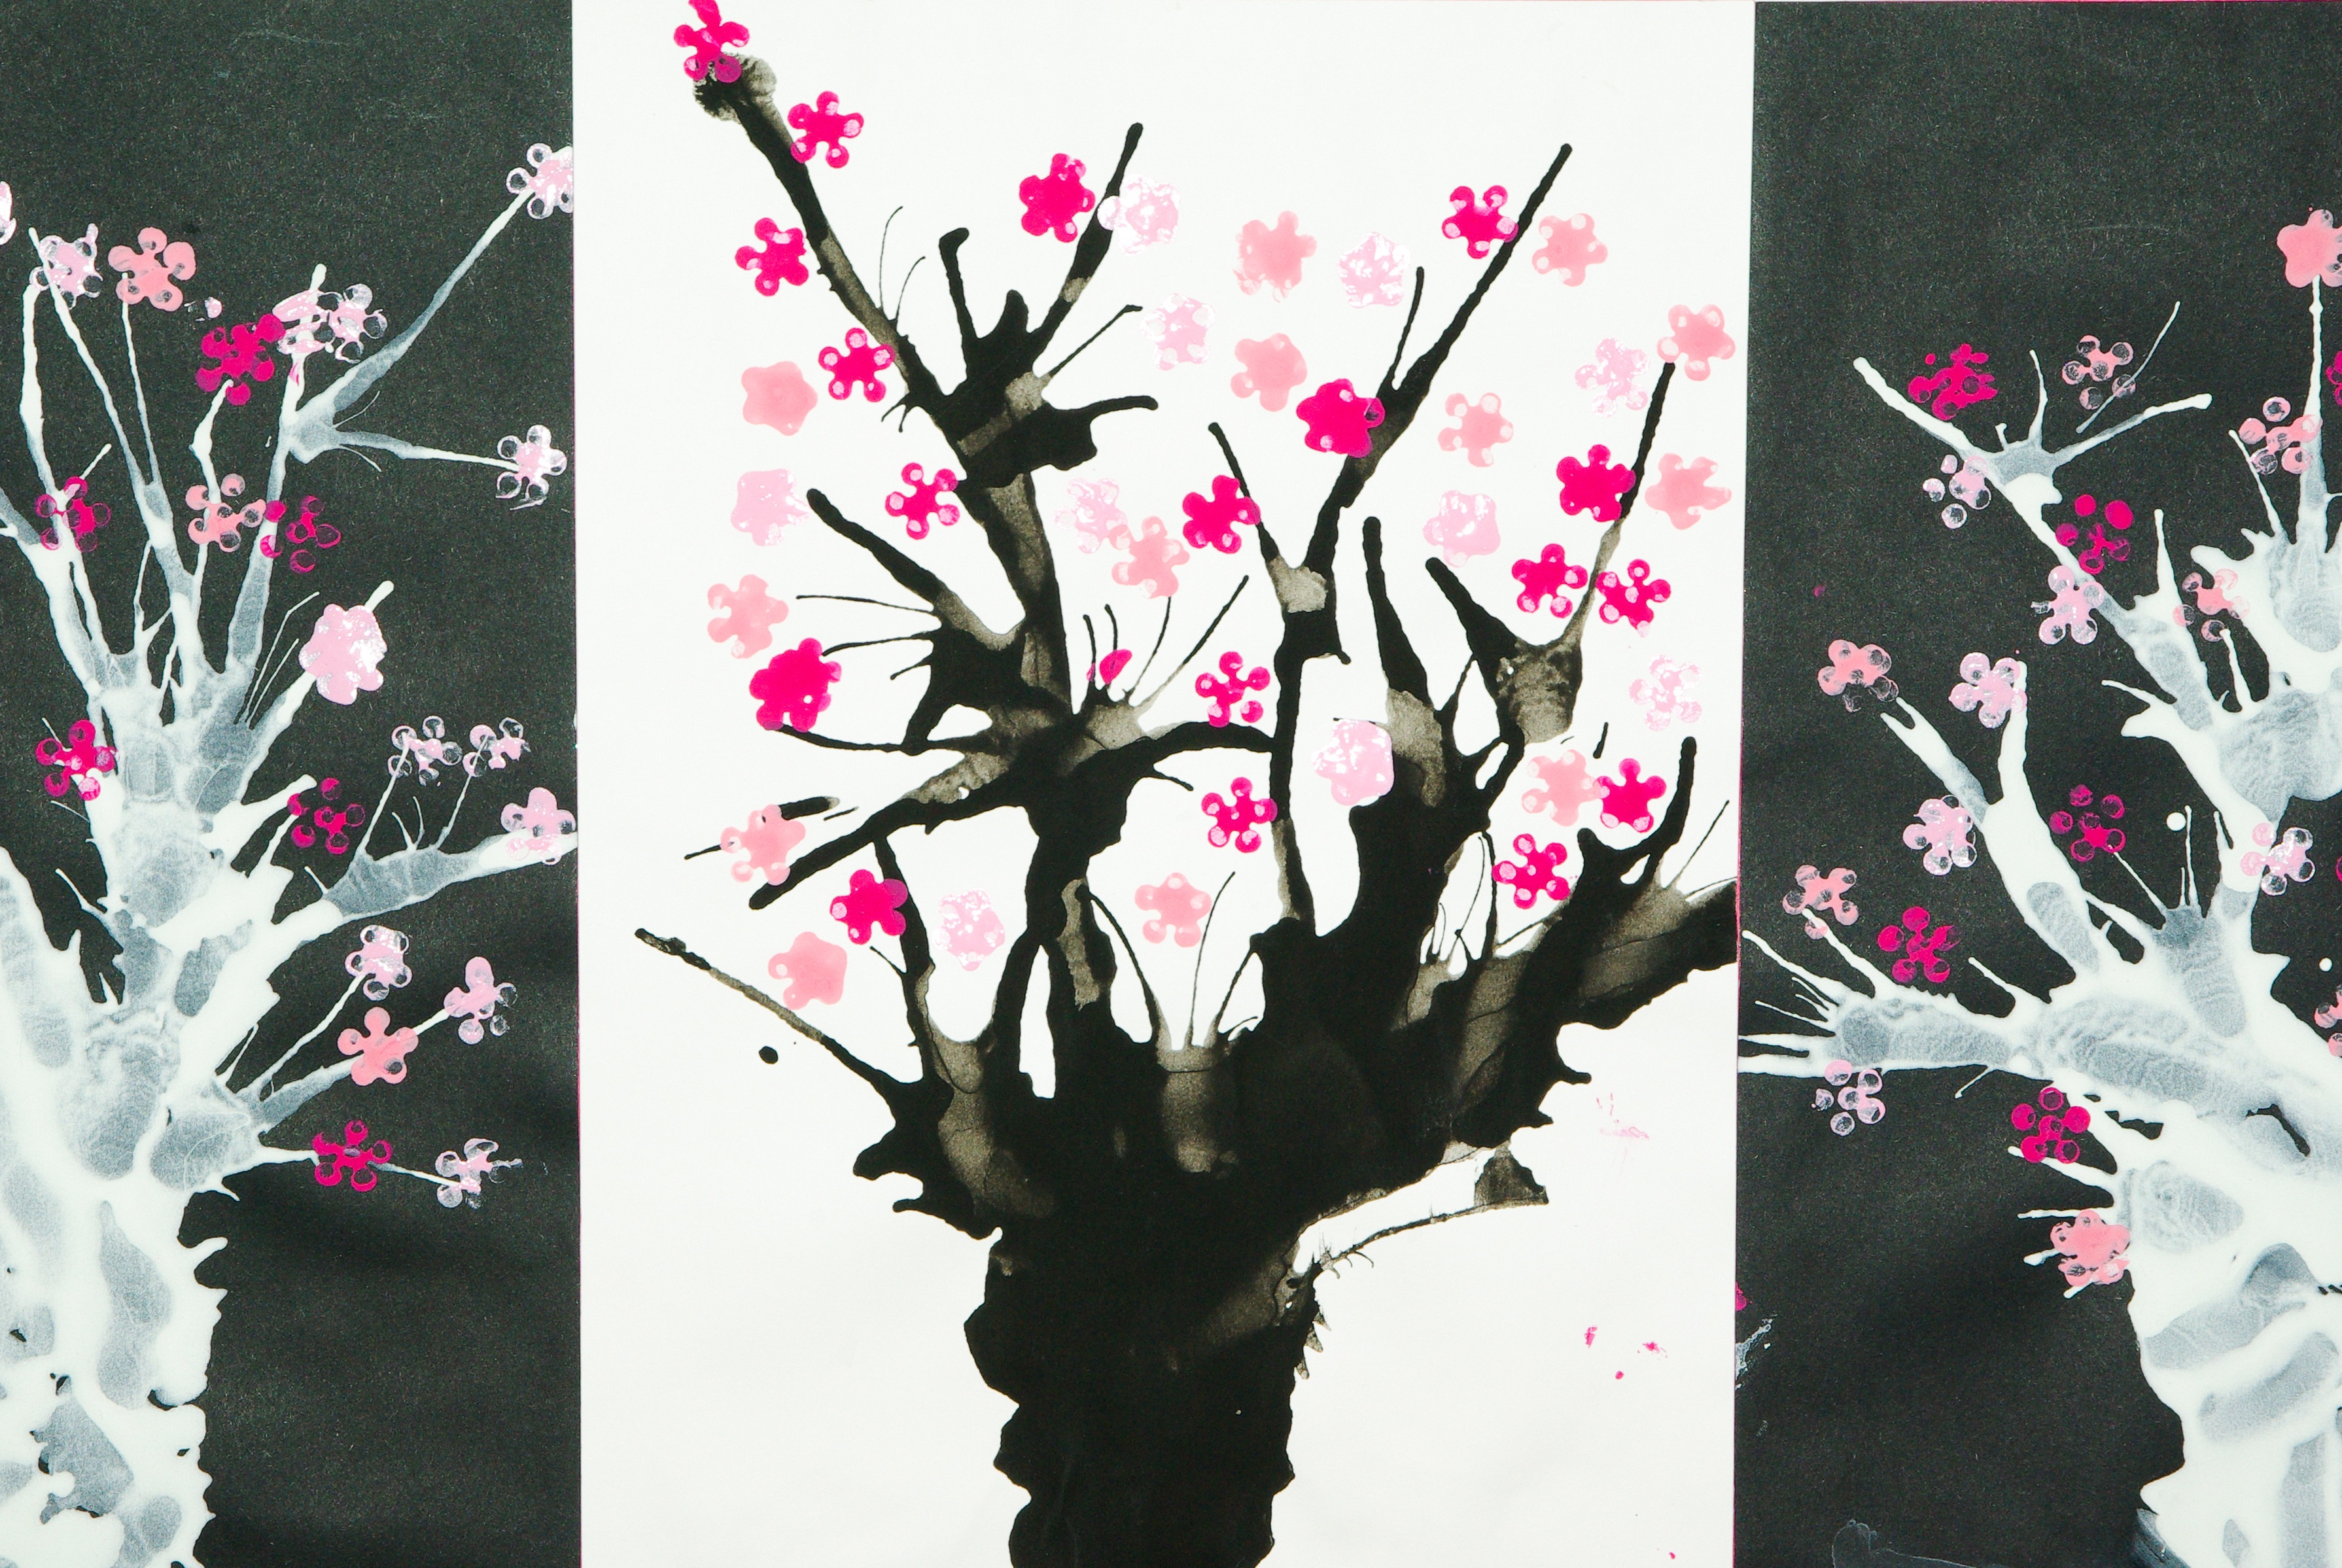
branch, blossom, plant, flower, spring, pink, japan, flora, cherry blossom, painting, art, floristry, cherry, modern art, flowering plant, floral design, children's drawings, flower arranging